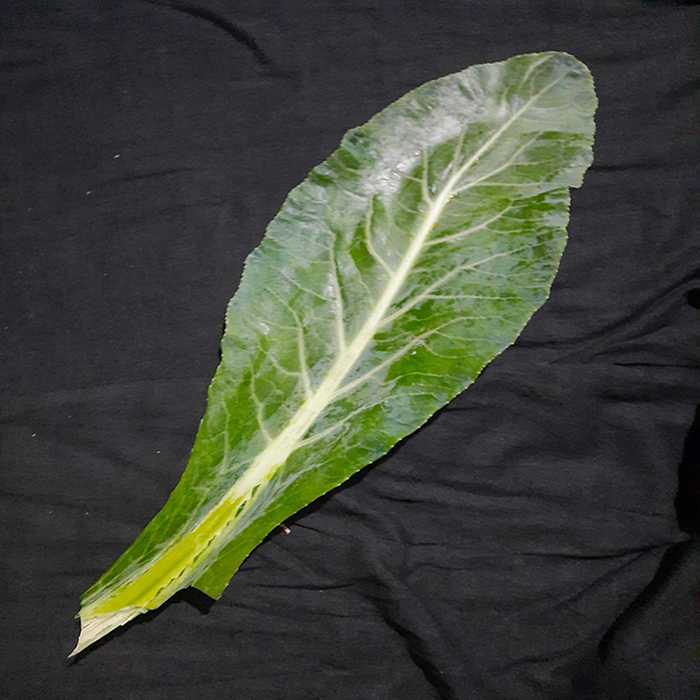
Plant: Cauliflower
Label: Fresh leaf